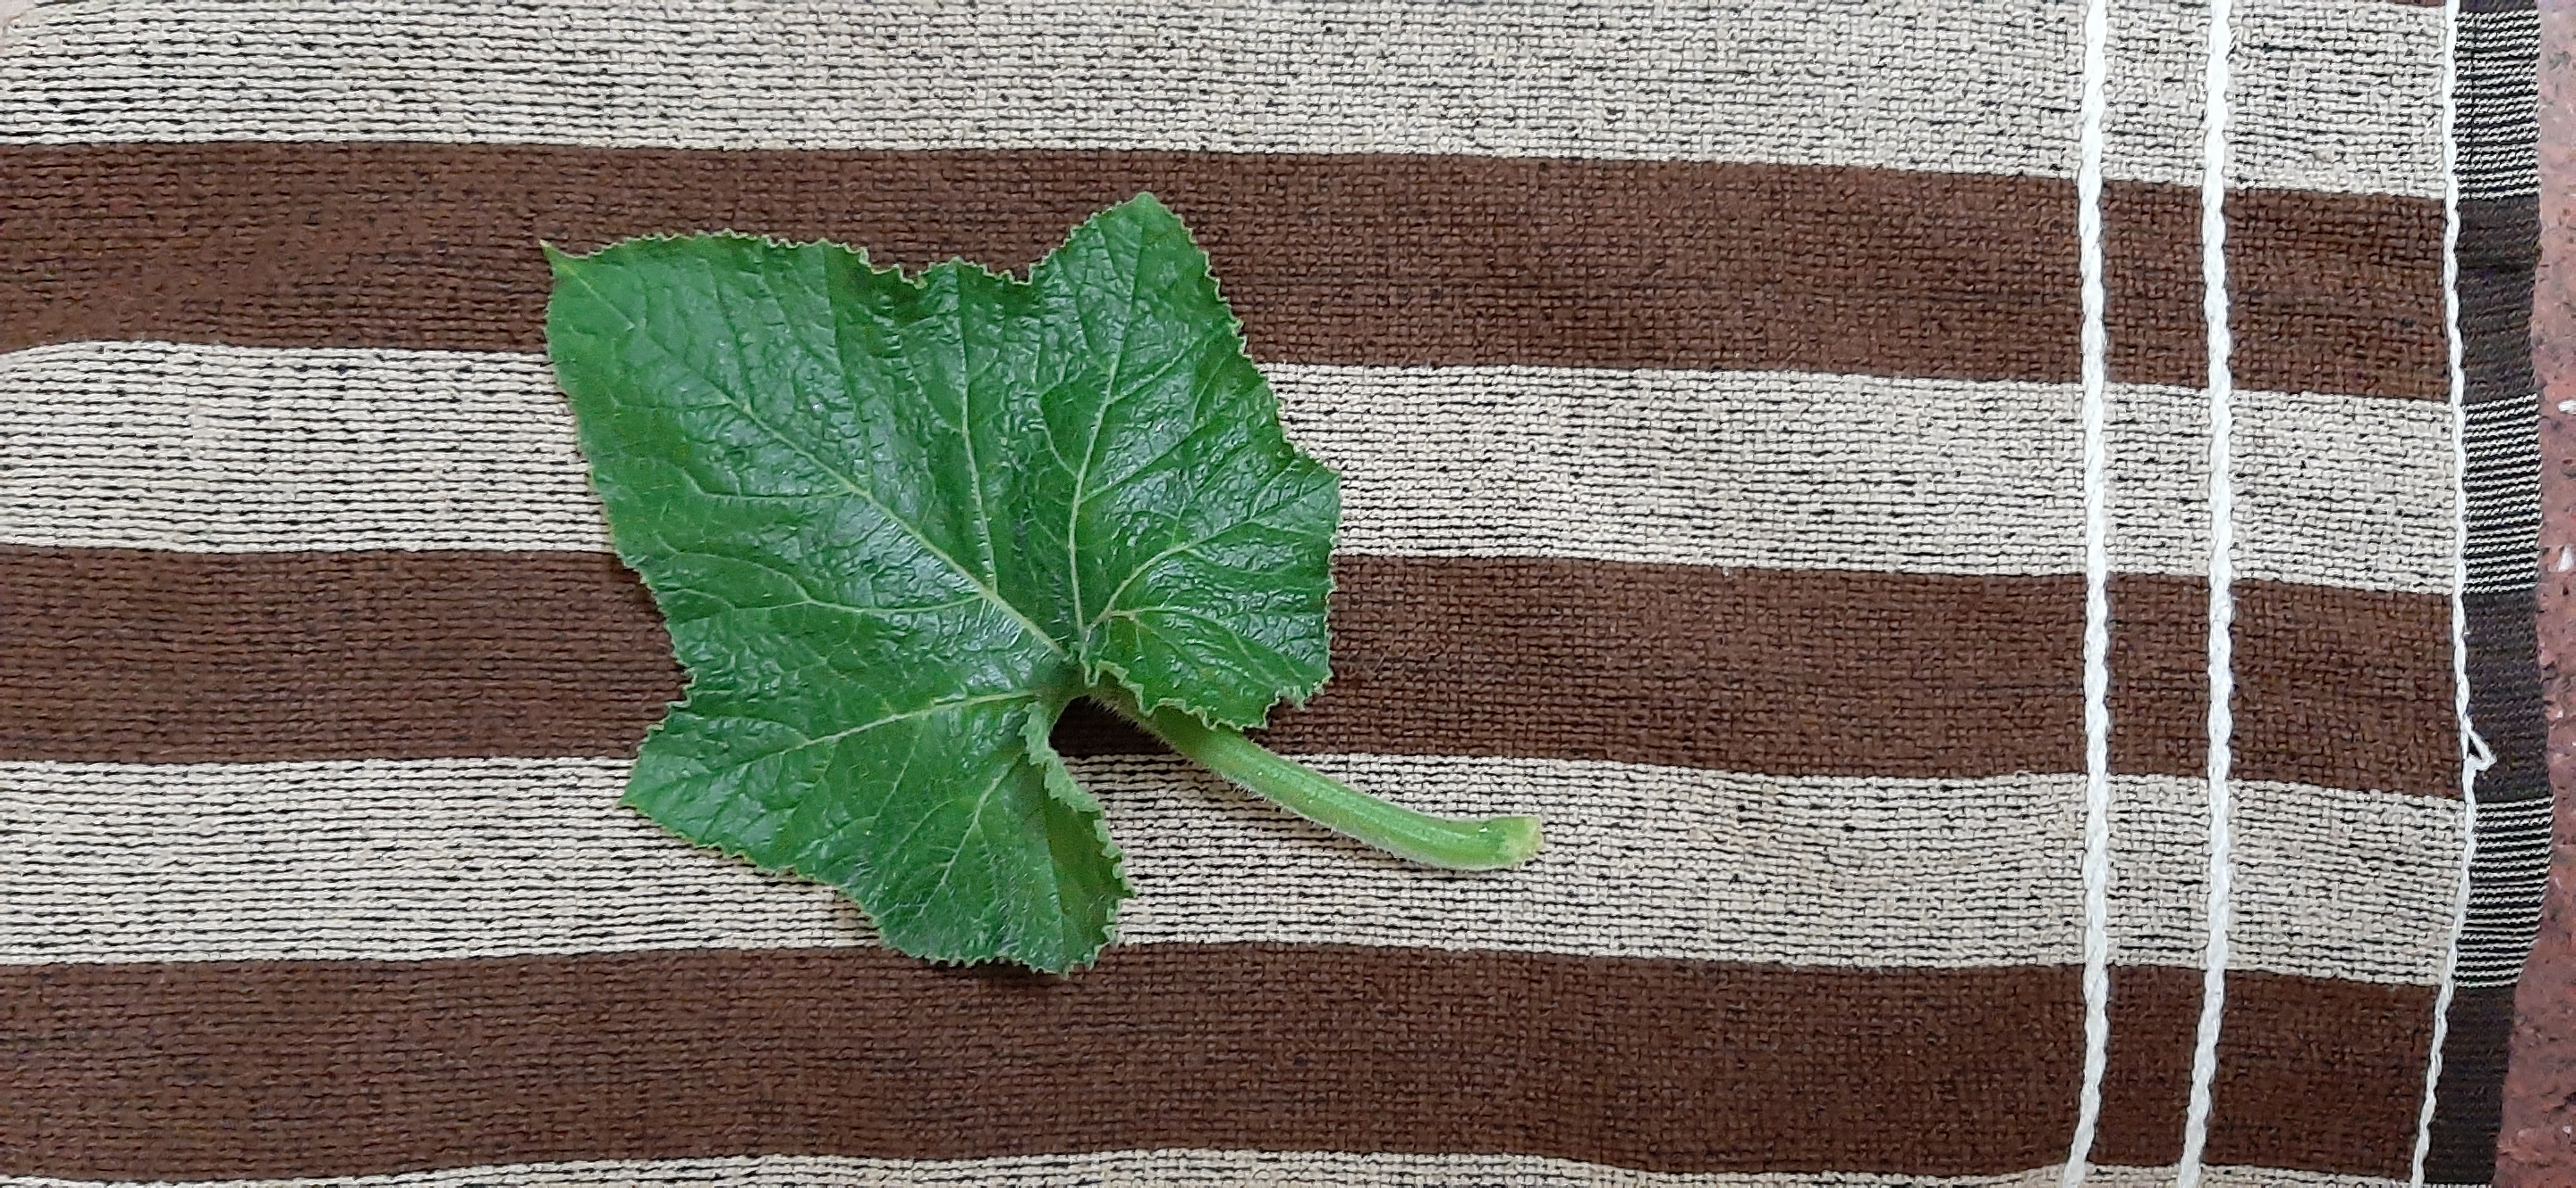
Plant: Pumpkin